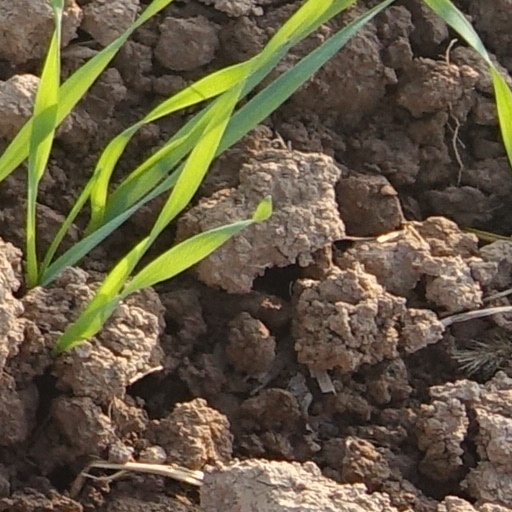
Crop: wheat